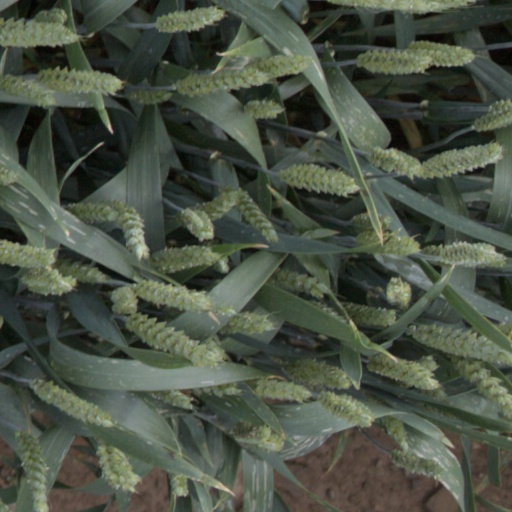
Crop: wheat